Robert G. Berschinski

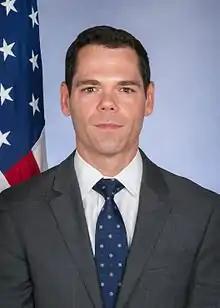
Official portrait

Berschinski was raised in Peachtree City, Georgia and graduated from McIntosh High School. He attended Yale University on a full AFROTC scholarship, graduating "cum laude" and earning a B.A. in political science.